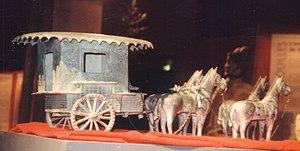
Char en bronze du Mausolée de l'empereur Qin à la Foire Exposition de Toulouse 2008.